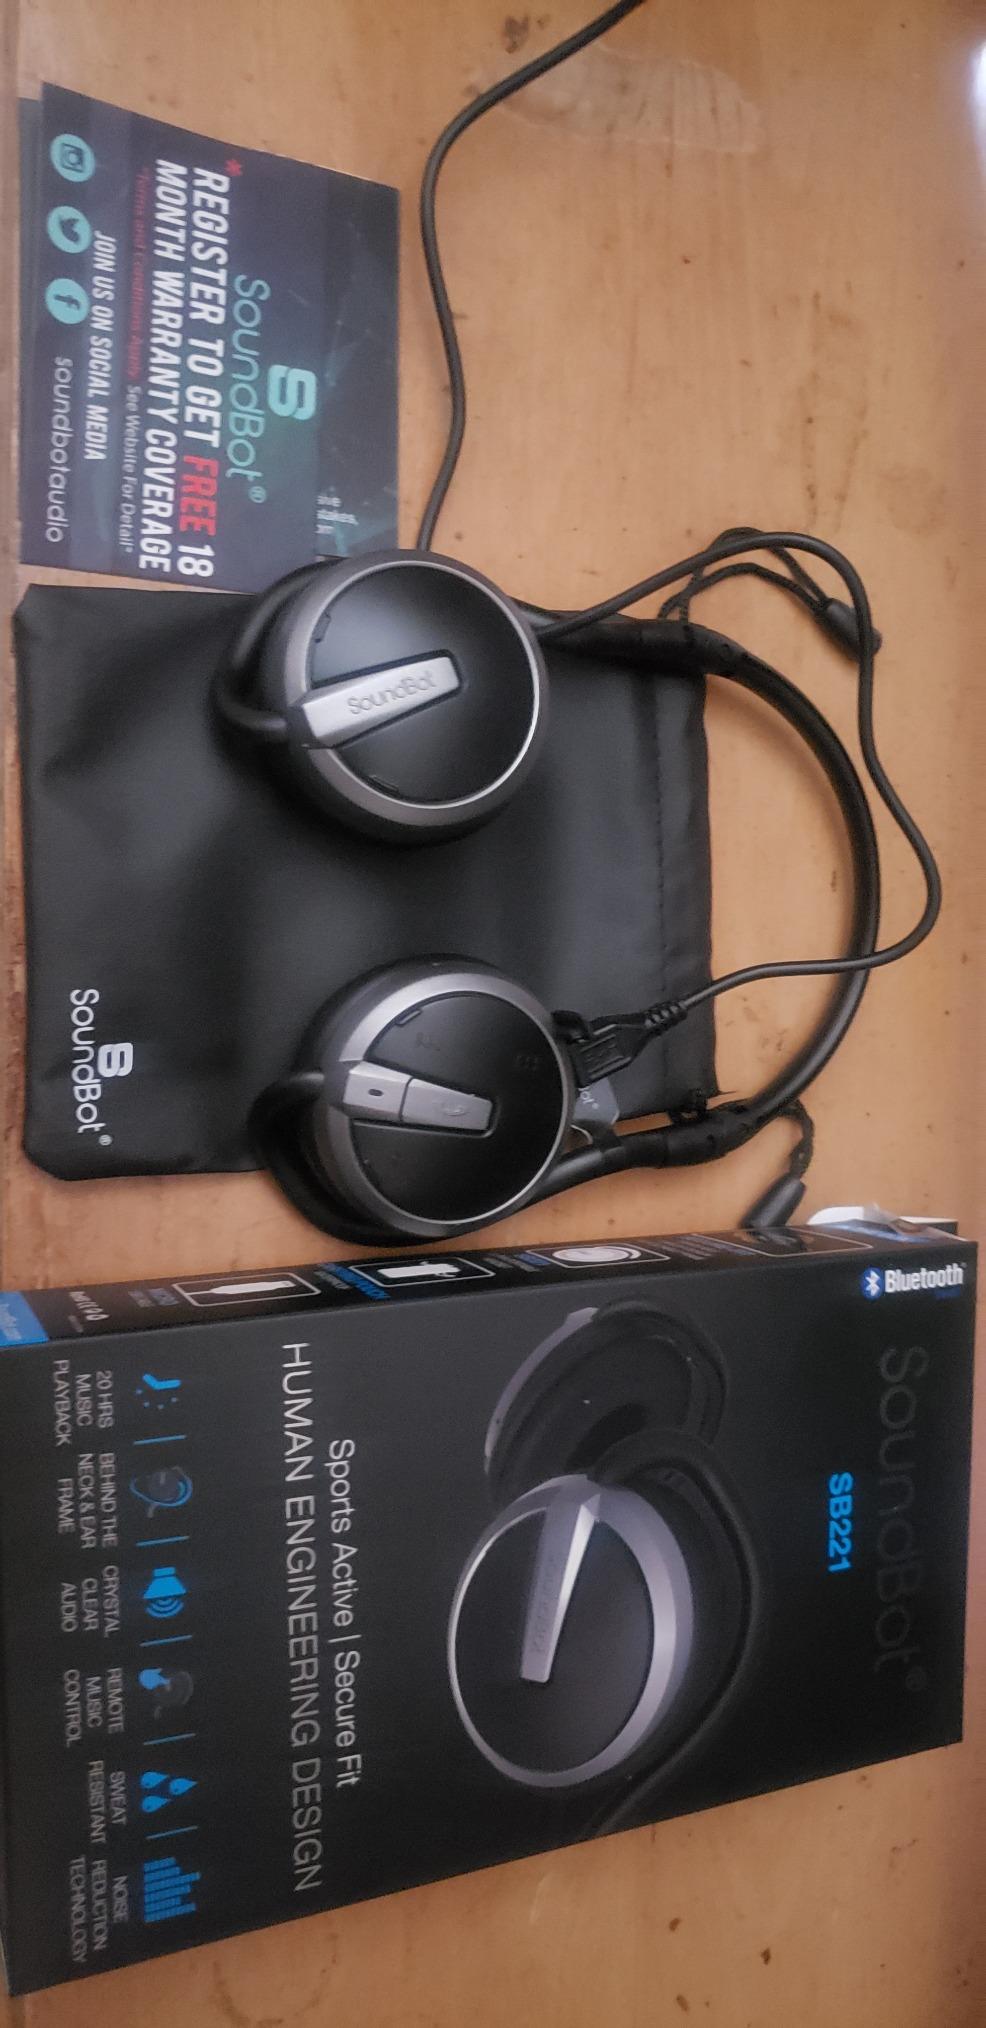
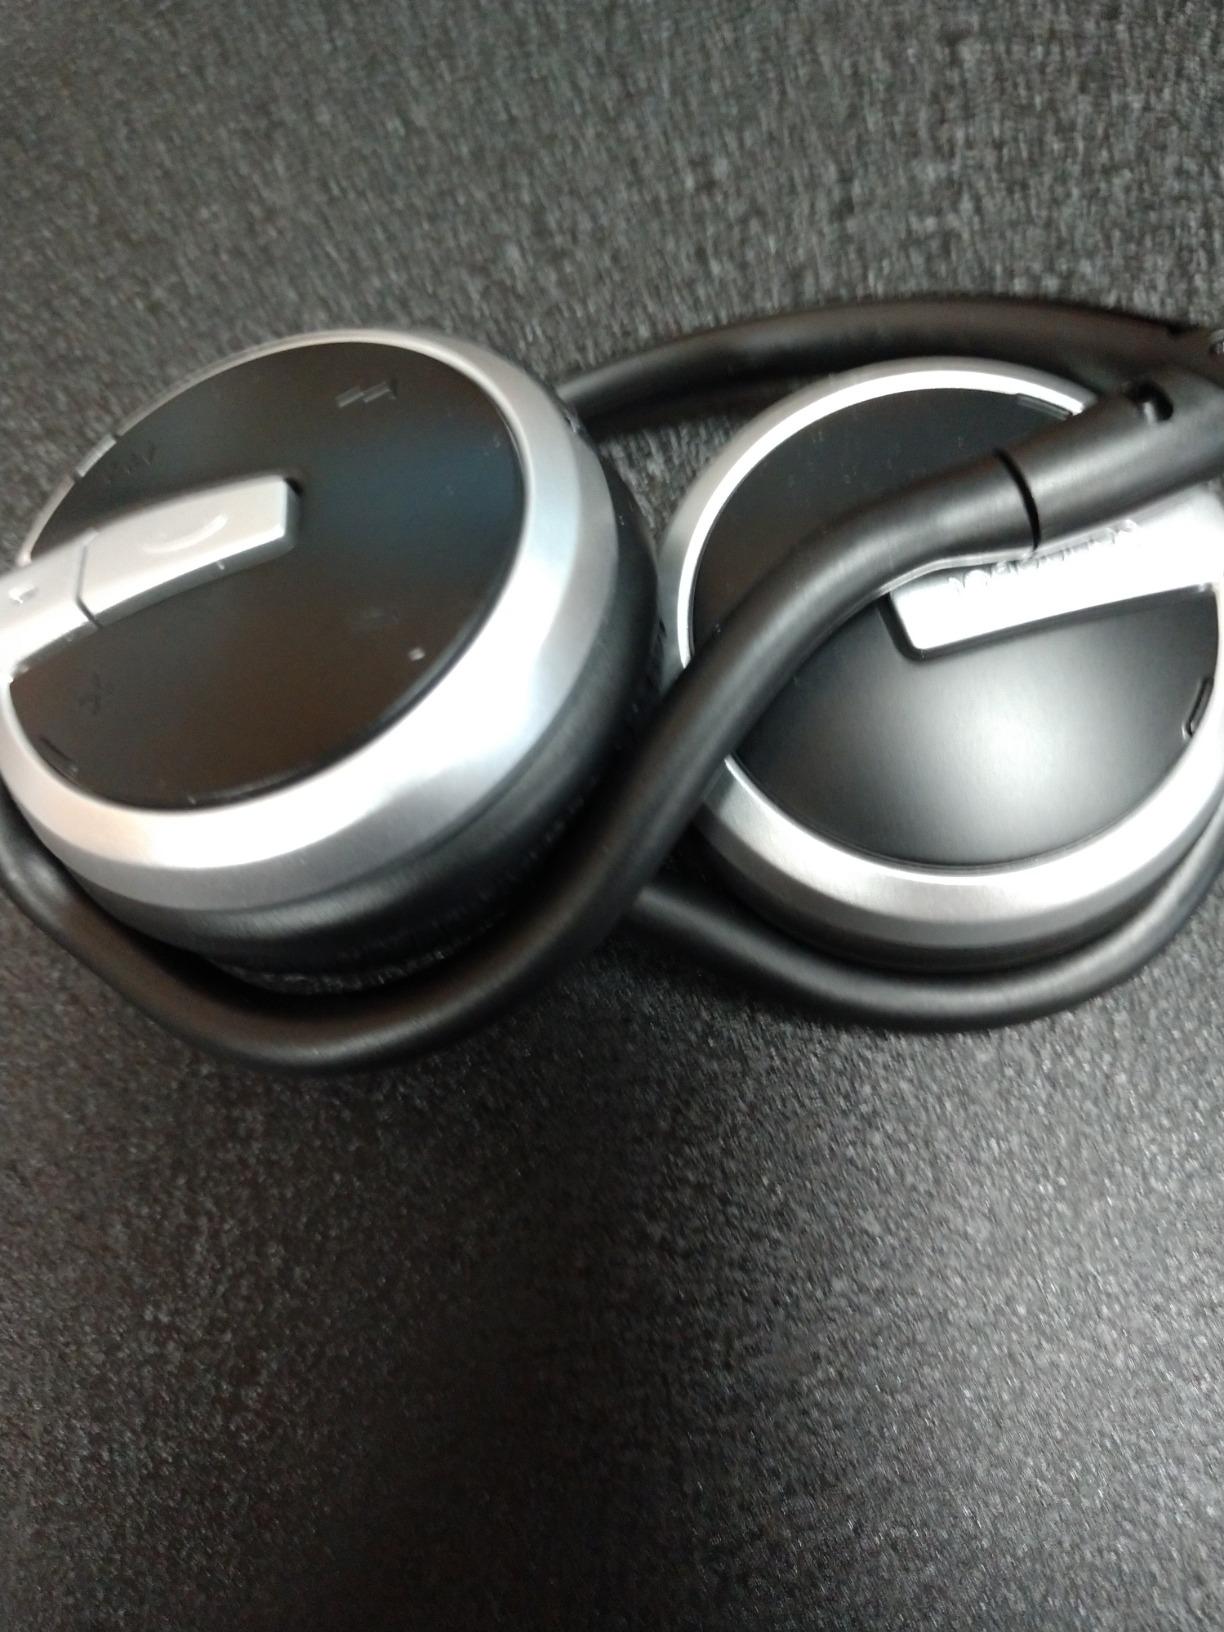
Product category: headphones
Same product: yes